Balkan Wars

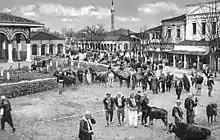
Tirana Bazaar at the turn of the 20th century.

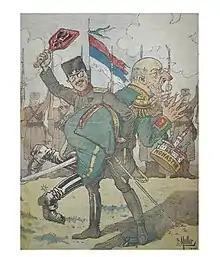
Serbian propaganda poster, depicting King Alexander I beating the losing Bulgarian ruler.

Though the Balkan allies had fought together against the common enemy, that was not enough to overcome their mutual rivalries. In the original document for the Balkans league, Serbia promised Bulgaria most of Macedonia. But before the first war had come to an end, Serbia (in violation of the previous agreement) and Greece revealed their plan to keep possession of the territories that their forces had occupied. This act prompted the tsar of Bulgaria to invade his allies. The Second Balkan War broke out on 29 (16) June 1913, when Bulgaria attacked its erstwhile allies in the First Balkan War, Serbia and Greece, while Montenegro and the Ottoman Empire intervened later against Bulgaria, with Romania attacking Bulgaria from the north in violation of a peace treaty.